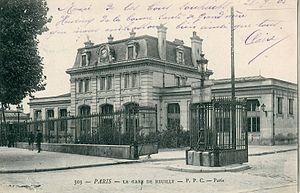
Paris dispose d'un nombre important de gares, issues à la fois de l'histoire du développement des chemins de fer français et des besoins de desservir finement la ville.
La gare de Reuilly est une gare ferroviaire française, en activité de 1859 à 1985, située au 181 avenue Daumesnil dans le 12ᵉ arrondissement de Paris. Depuis 2003, son bâtiment voyageurs est devenu la maison des associations de l'arrondissement.